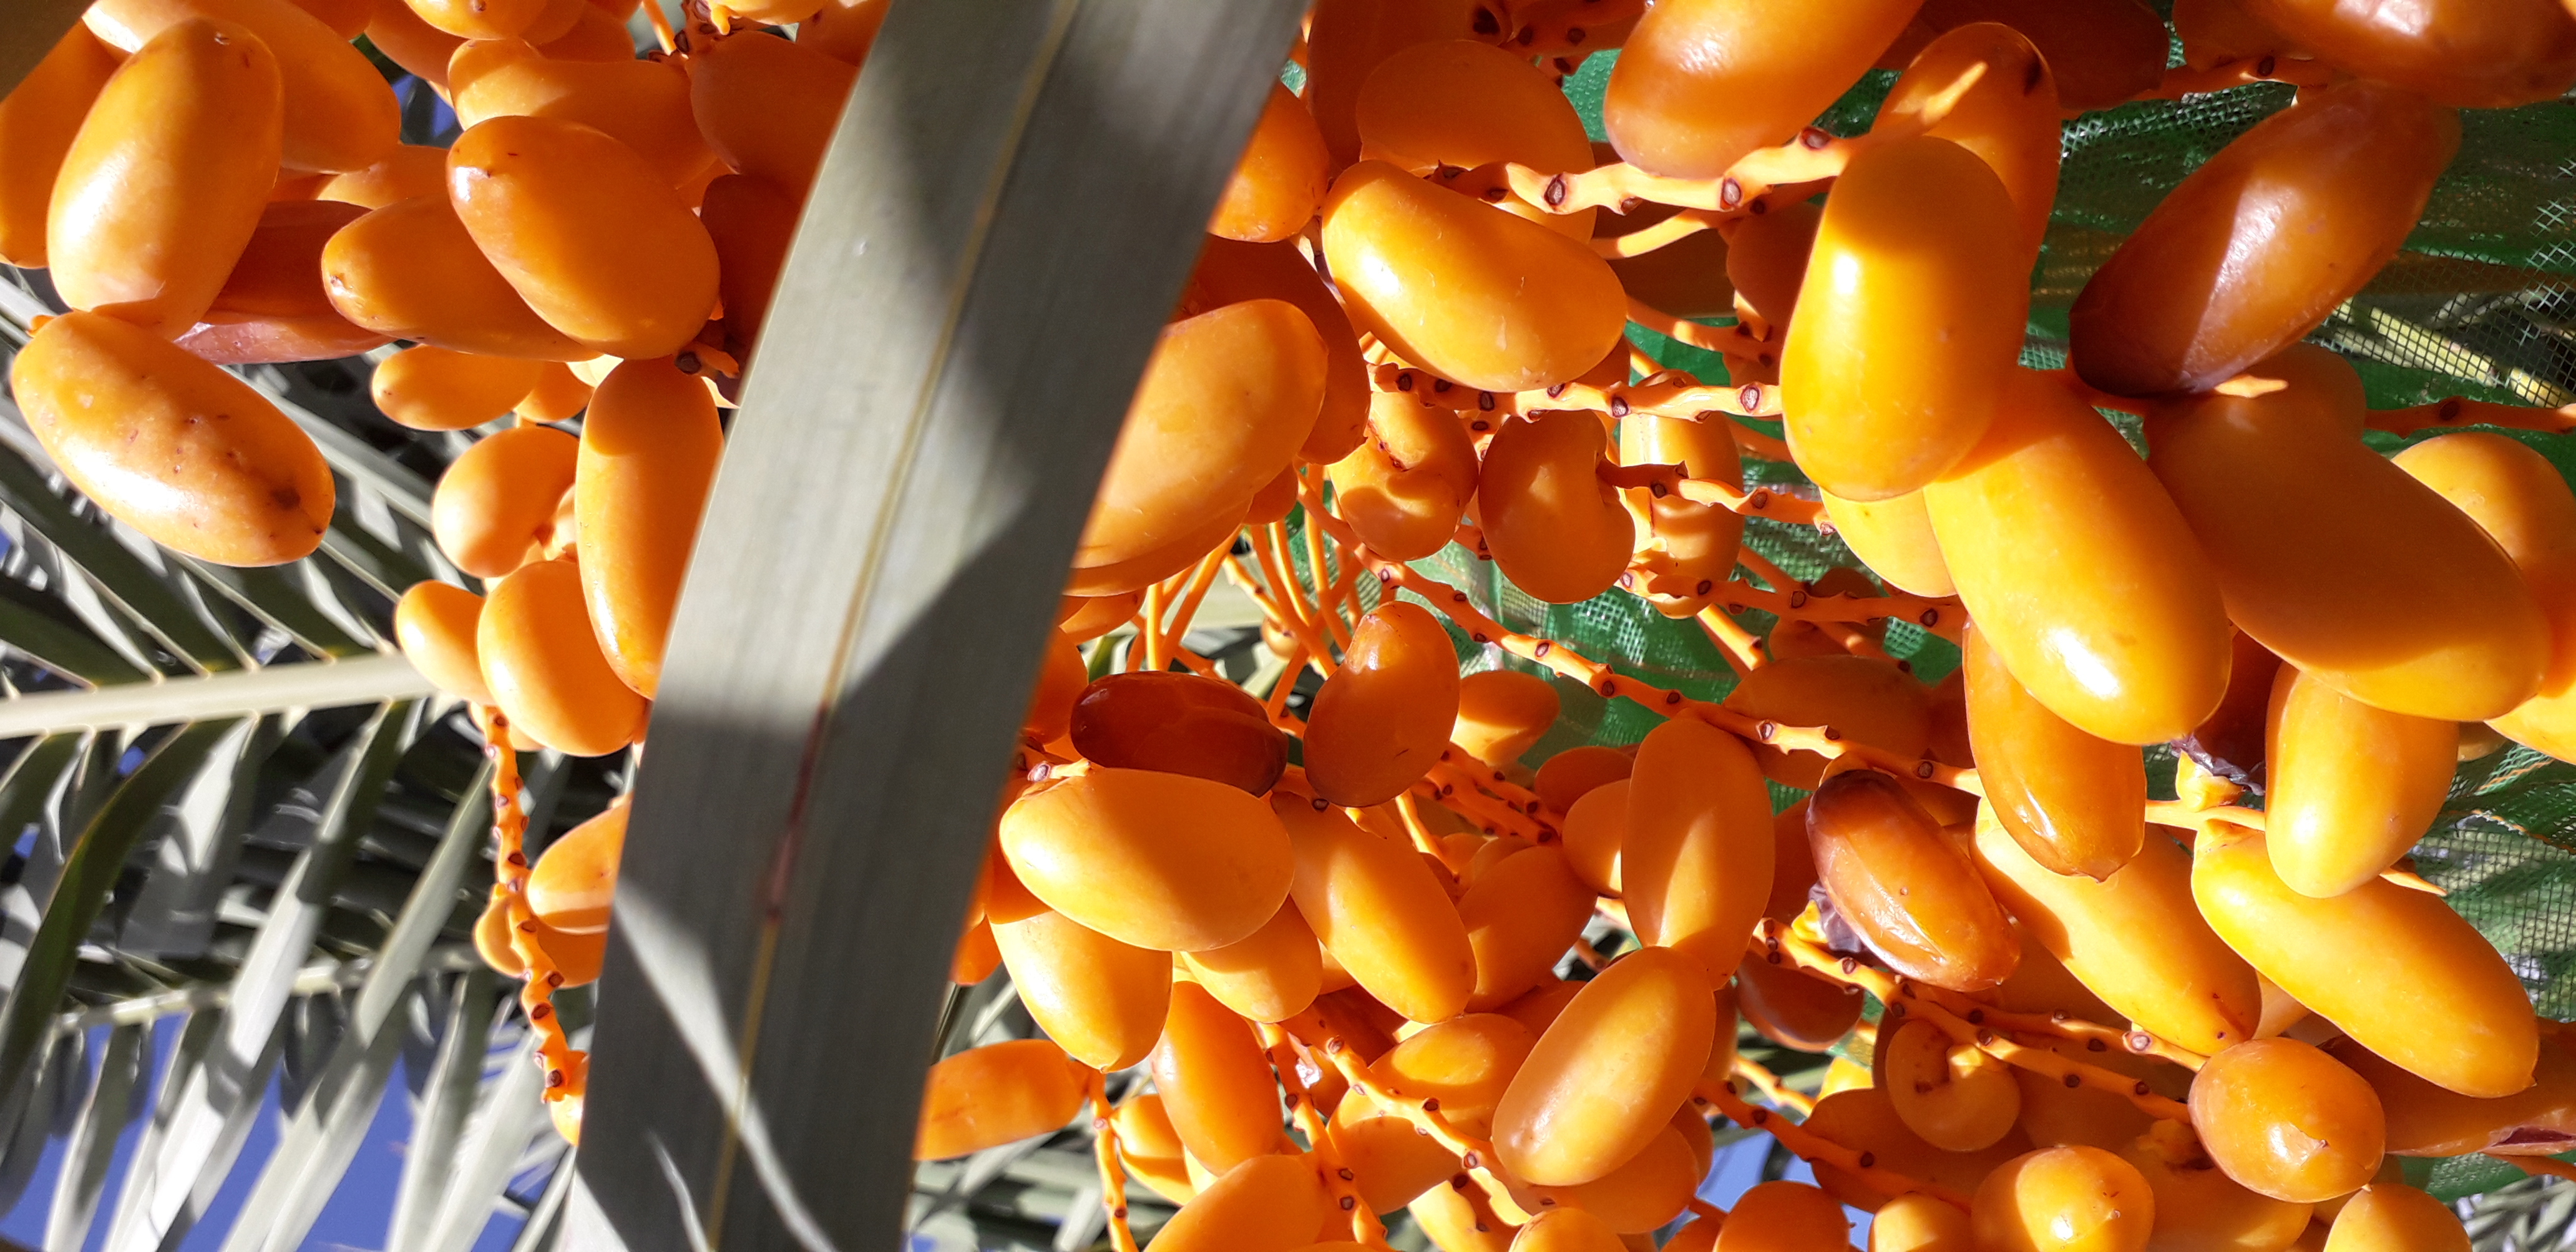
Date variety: kholt